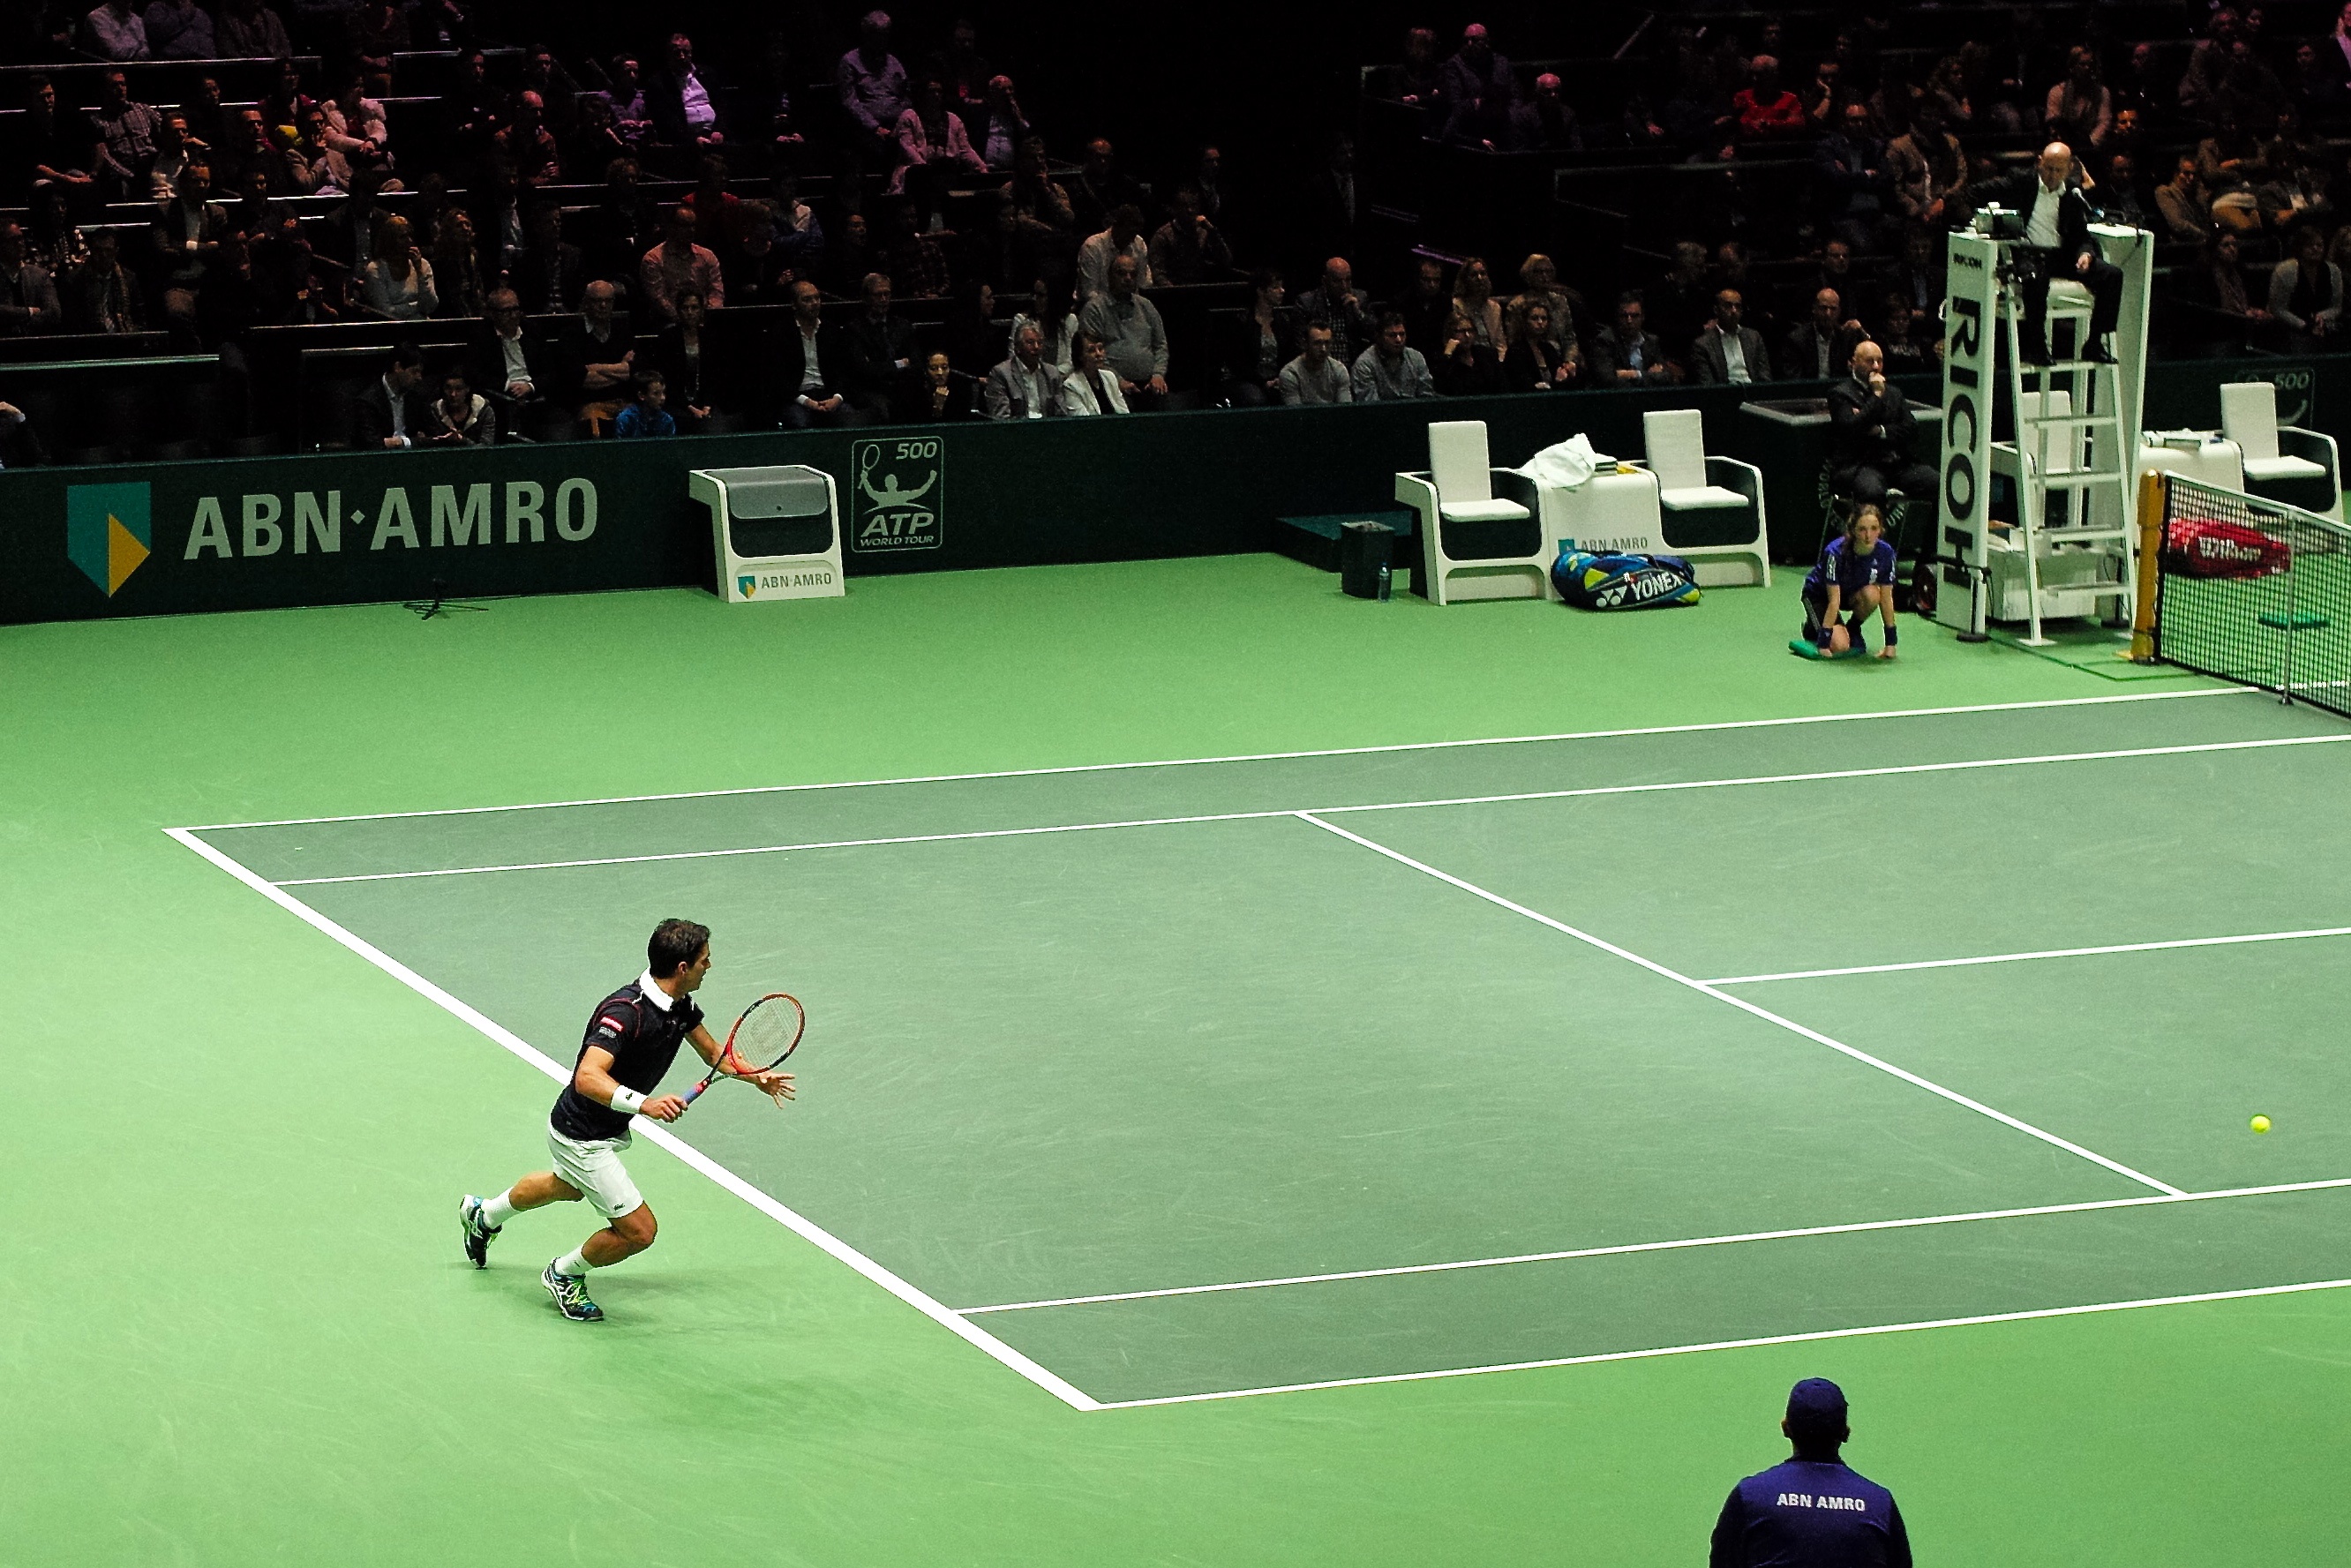
sport, green, indoor, professional, player, 2015, holland, netherlands, arena, rotterdam, m, tennis, sports, dutch, match, 50, court, 500, leica, 240, summilux, atp, tournament, ahoy, abn, amro, jessehutagalung, ball game, sport venue, competition event, racquet sport